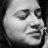
Emotion: happy